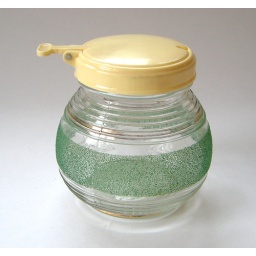
A fab glass honey or jam pot with plastic flip lid by HygieneWare